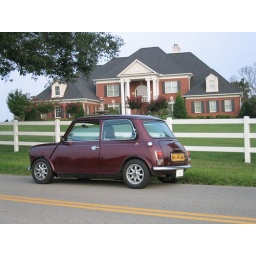
Our house in the middle of the street